Beyond the Blue Horizon (film)

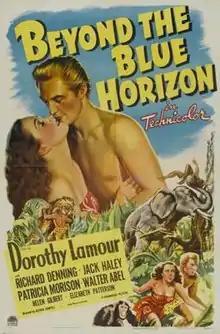
Theatrical release poster

Beyond the Blue Horizon is a 1942 American adventure film directed by Alfred Santell and written by Frank Butler. The film stars Dorothy Lamour, Richard Denning, Jack Haley, Patricia Morison, Walter Abel, Helen Gilbert and Elizabeth Patterson. The film was released on June 25, 1942, by Paramount Pictures.